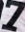
Number: 7